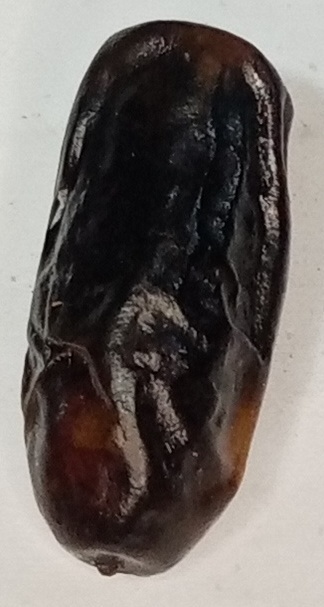
Variety: gajar
Size: small
Grade: grade-1